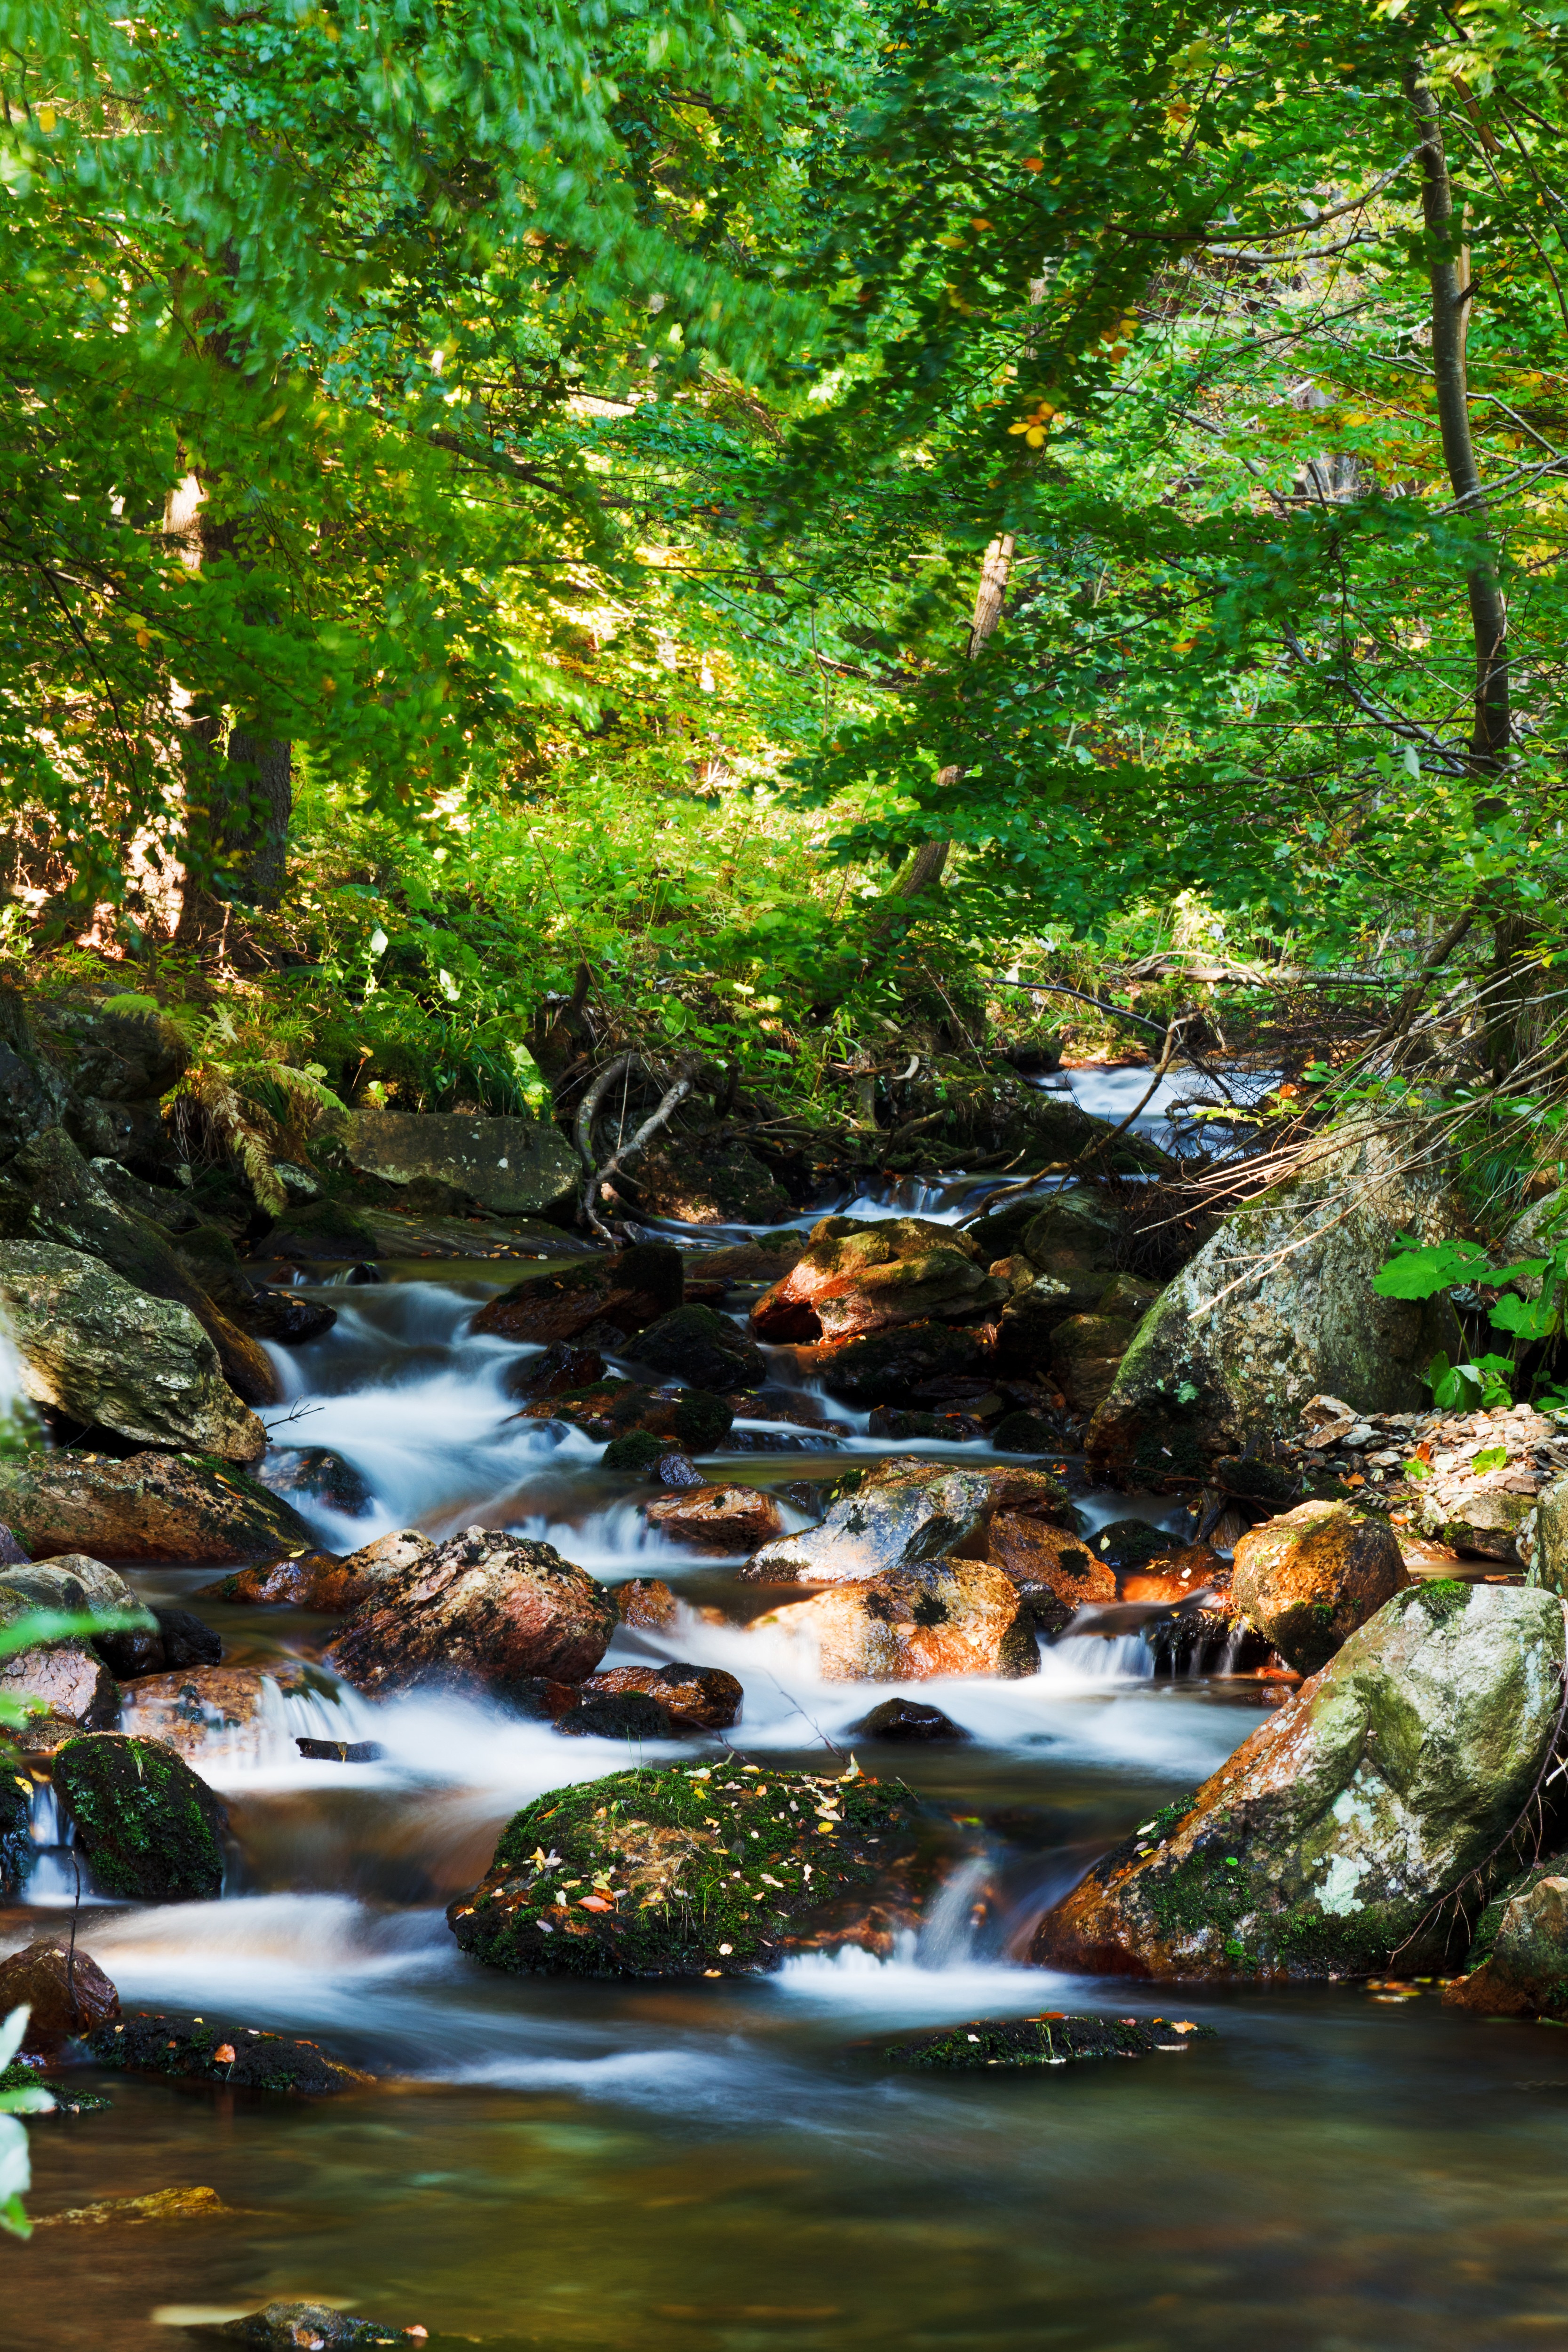
landscape, tree, water, nature, forest, rock, waterfall, creek, wilderness, mountain, leaf, fall, river, stone, motion, stream, green, reflection, jungle, autumn, rapid, colorful, season, body of water, leaves, rainforest, beautiful, scene, blurry, woodland, habitat, water feature, watercourse, natural environment, geographical feature